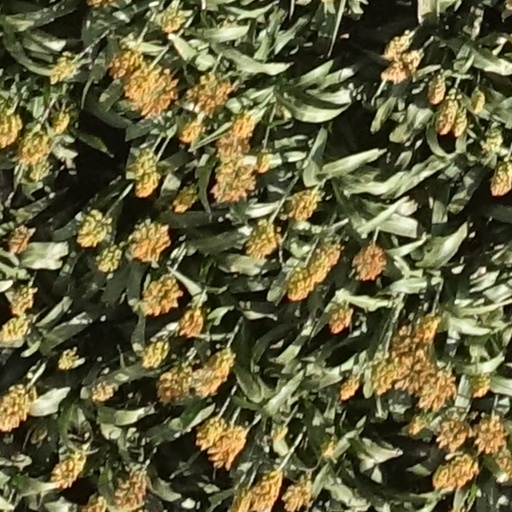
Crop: sorghum